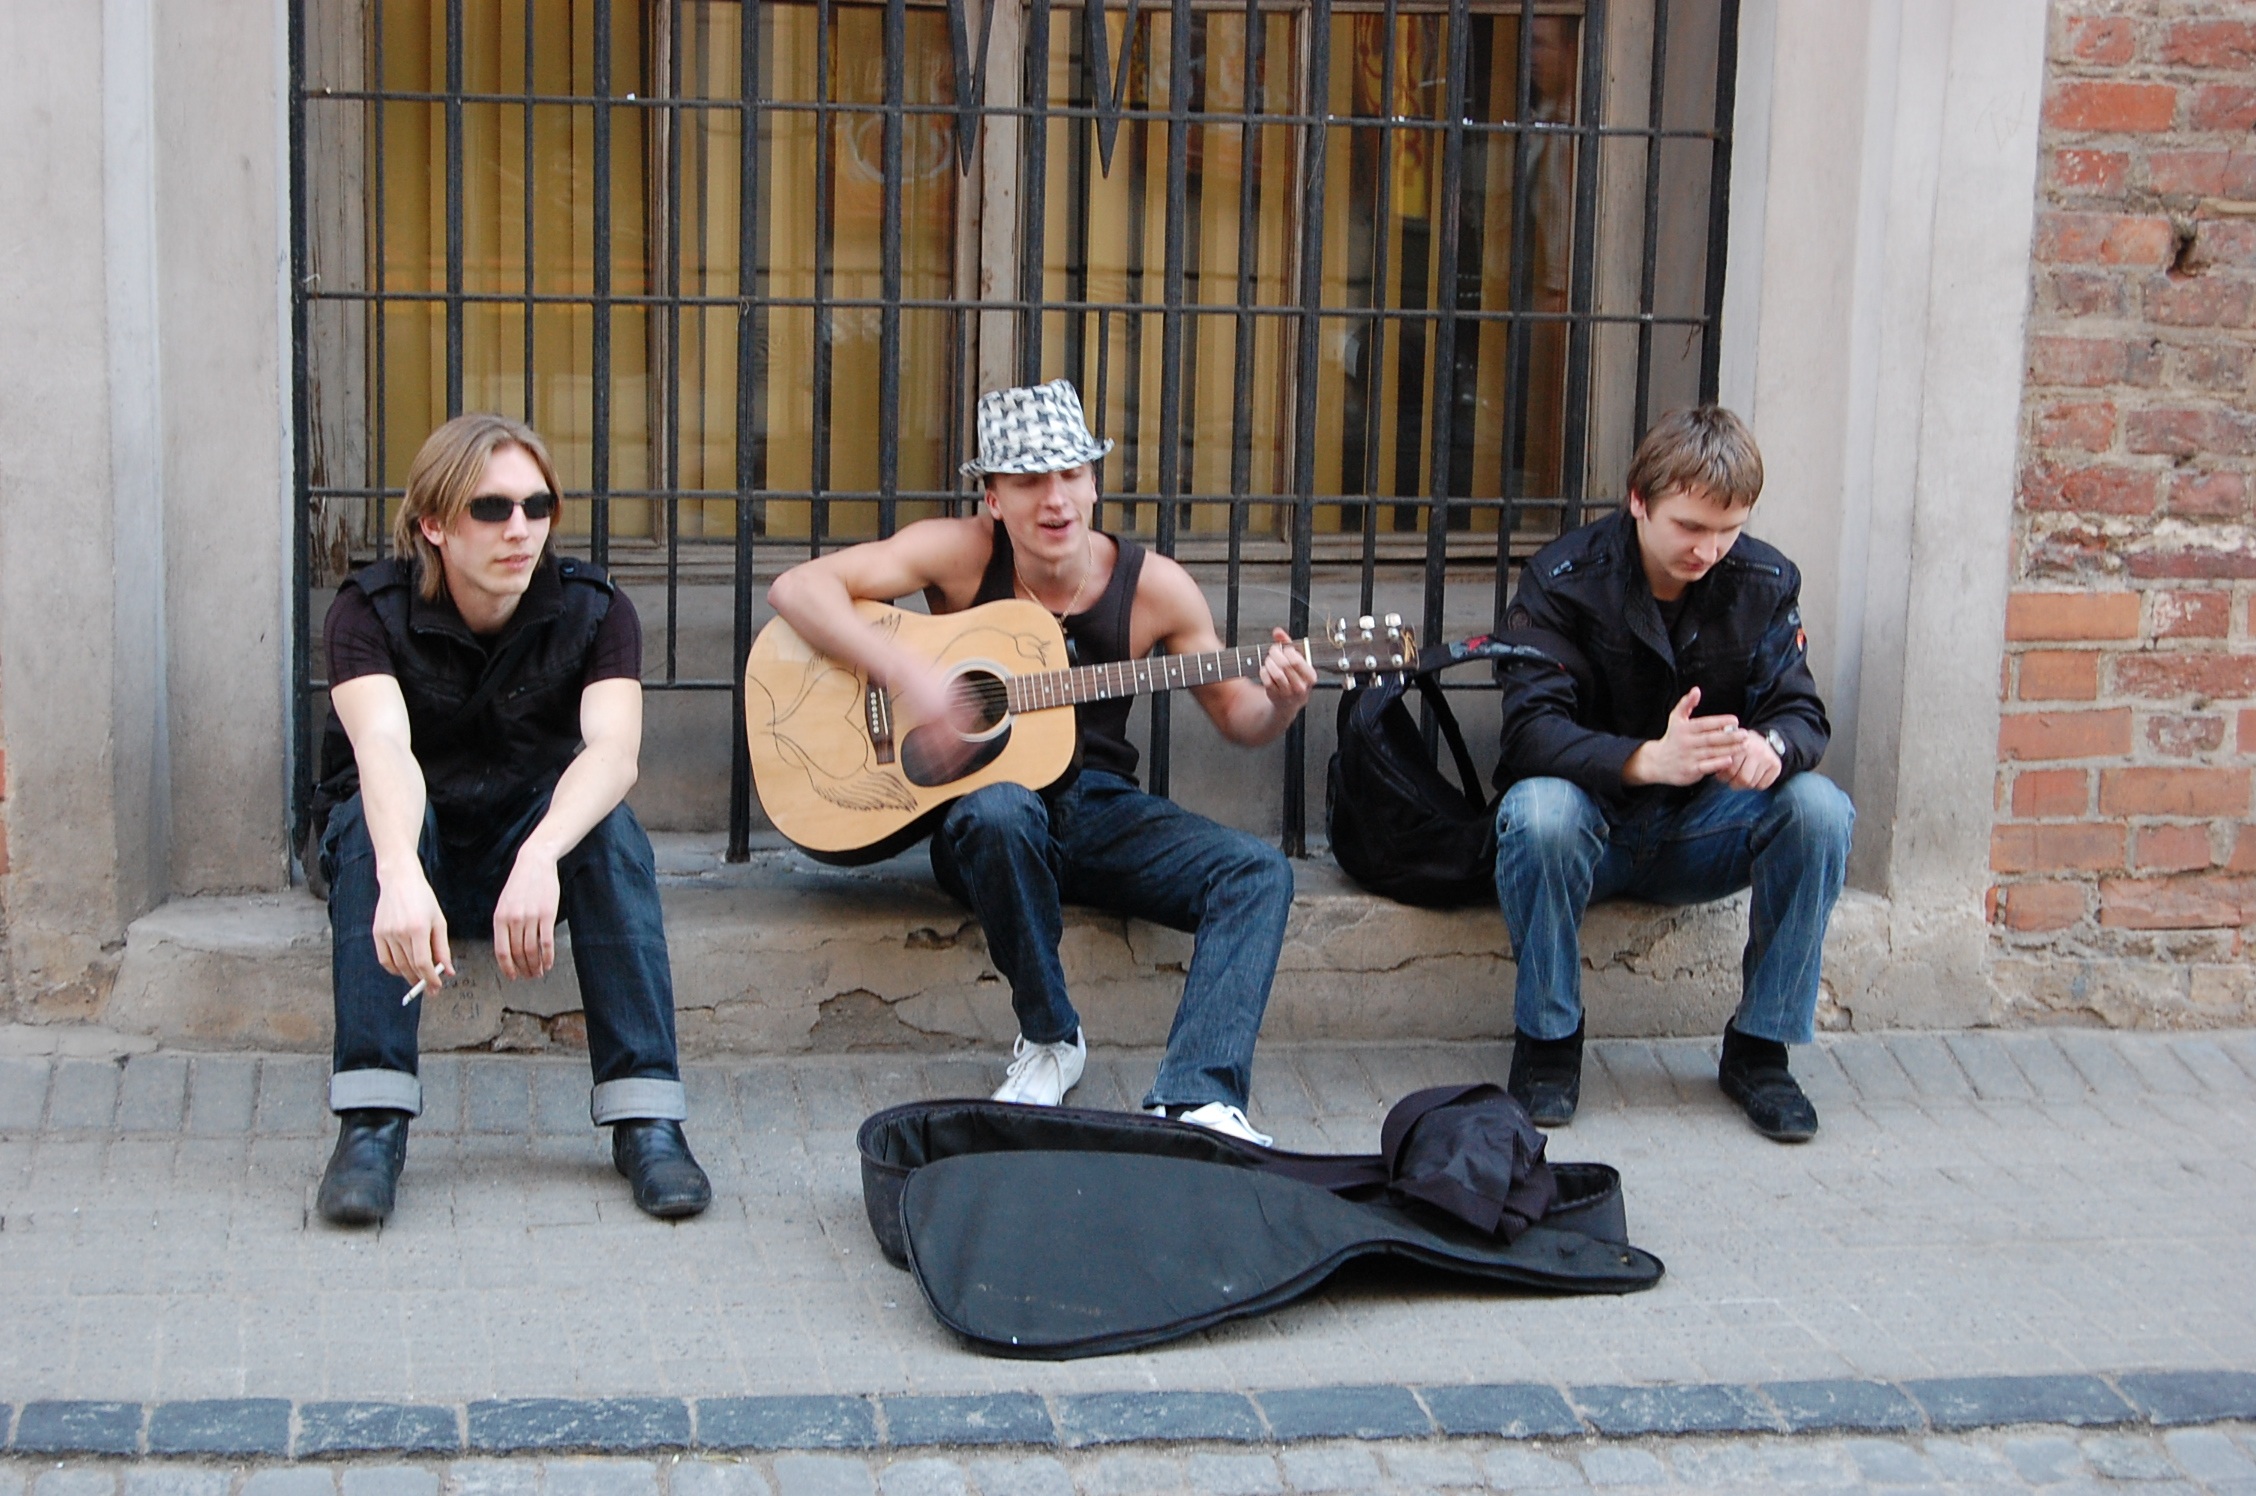
man, outdoor, music, street, play, guitar, boy, male, young, instrument, sitting, artist, musician, footwear, sound, mu, guitarist, busker, human positions